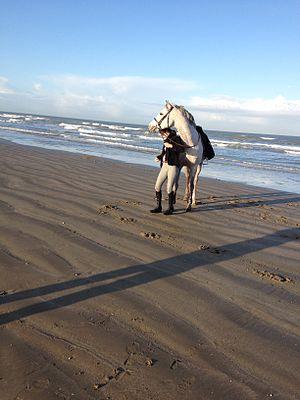
Mylord Carthago*HN à Deauville avec Pénélope Leprévost, janvier 2012
Mylord Carthago est un étalon gris de race Selle français, champion de concours de saut d'obstacles. Issu de la lignée du Selle français Almé par sa mère et de l'étalon Holsteiner Carthago, son potentiel est détecté très tôt. À sept ans, il est confié à la cavalière normande Pénélope Leprévost, qui le forme et en fait son cheval de tête. Le couple remporte les titres de vice-champion d'Europe et du monde en saut d'obstacles, en 2010 et 2012. Cumulant le sport avec sa carrière de reproducteur, Mylord est aussi l'un des derniers étalons nationaux français. La menace de sa vente après les Jeux équestres mondiaux de 2014 entraîne de nombreuses réactions négatives, tant du public des concours de saut d'obstacles que de personnalités politiques.